Aníbal de Mar

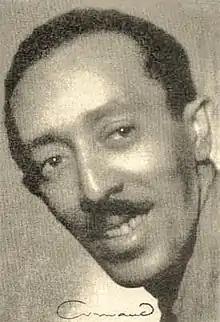

Aníbal de Mar (born Evaristo Simón Domínguez, October 26, 1918 – February 22, 1980) was a Cuban actor who played the character of El Tremendo Juez in the radio show "La Tremenda Corte" (1942) that even nowadays is still broadcast by several latinoamerican radio stations, forming a funny duo with Leopoldo Fernández (Tres Patines), with whom he joined to make the musical-comedy duo of Pototo and Filomeno.